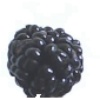
Label: mulberry